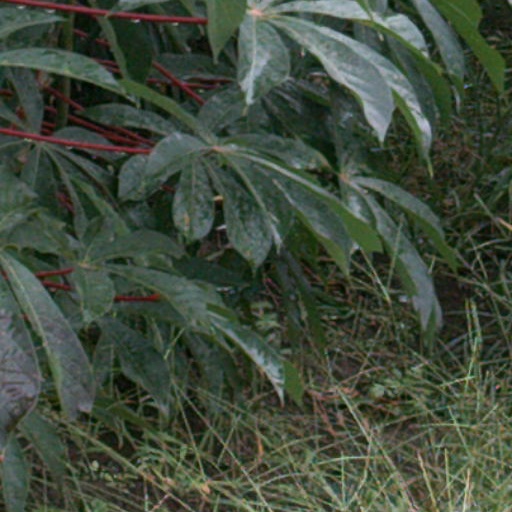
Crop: cassava